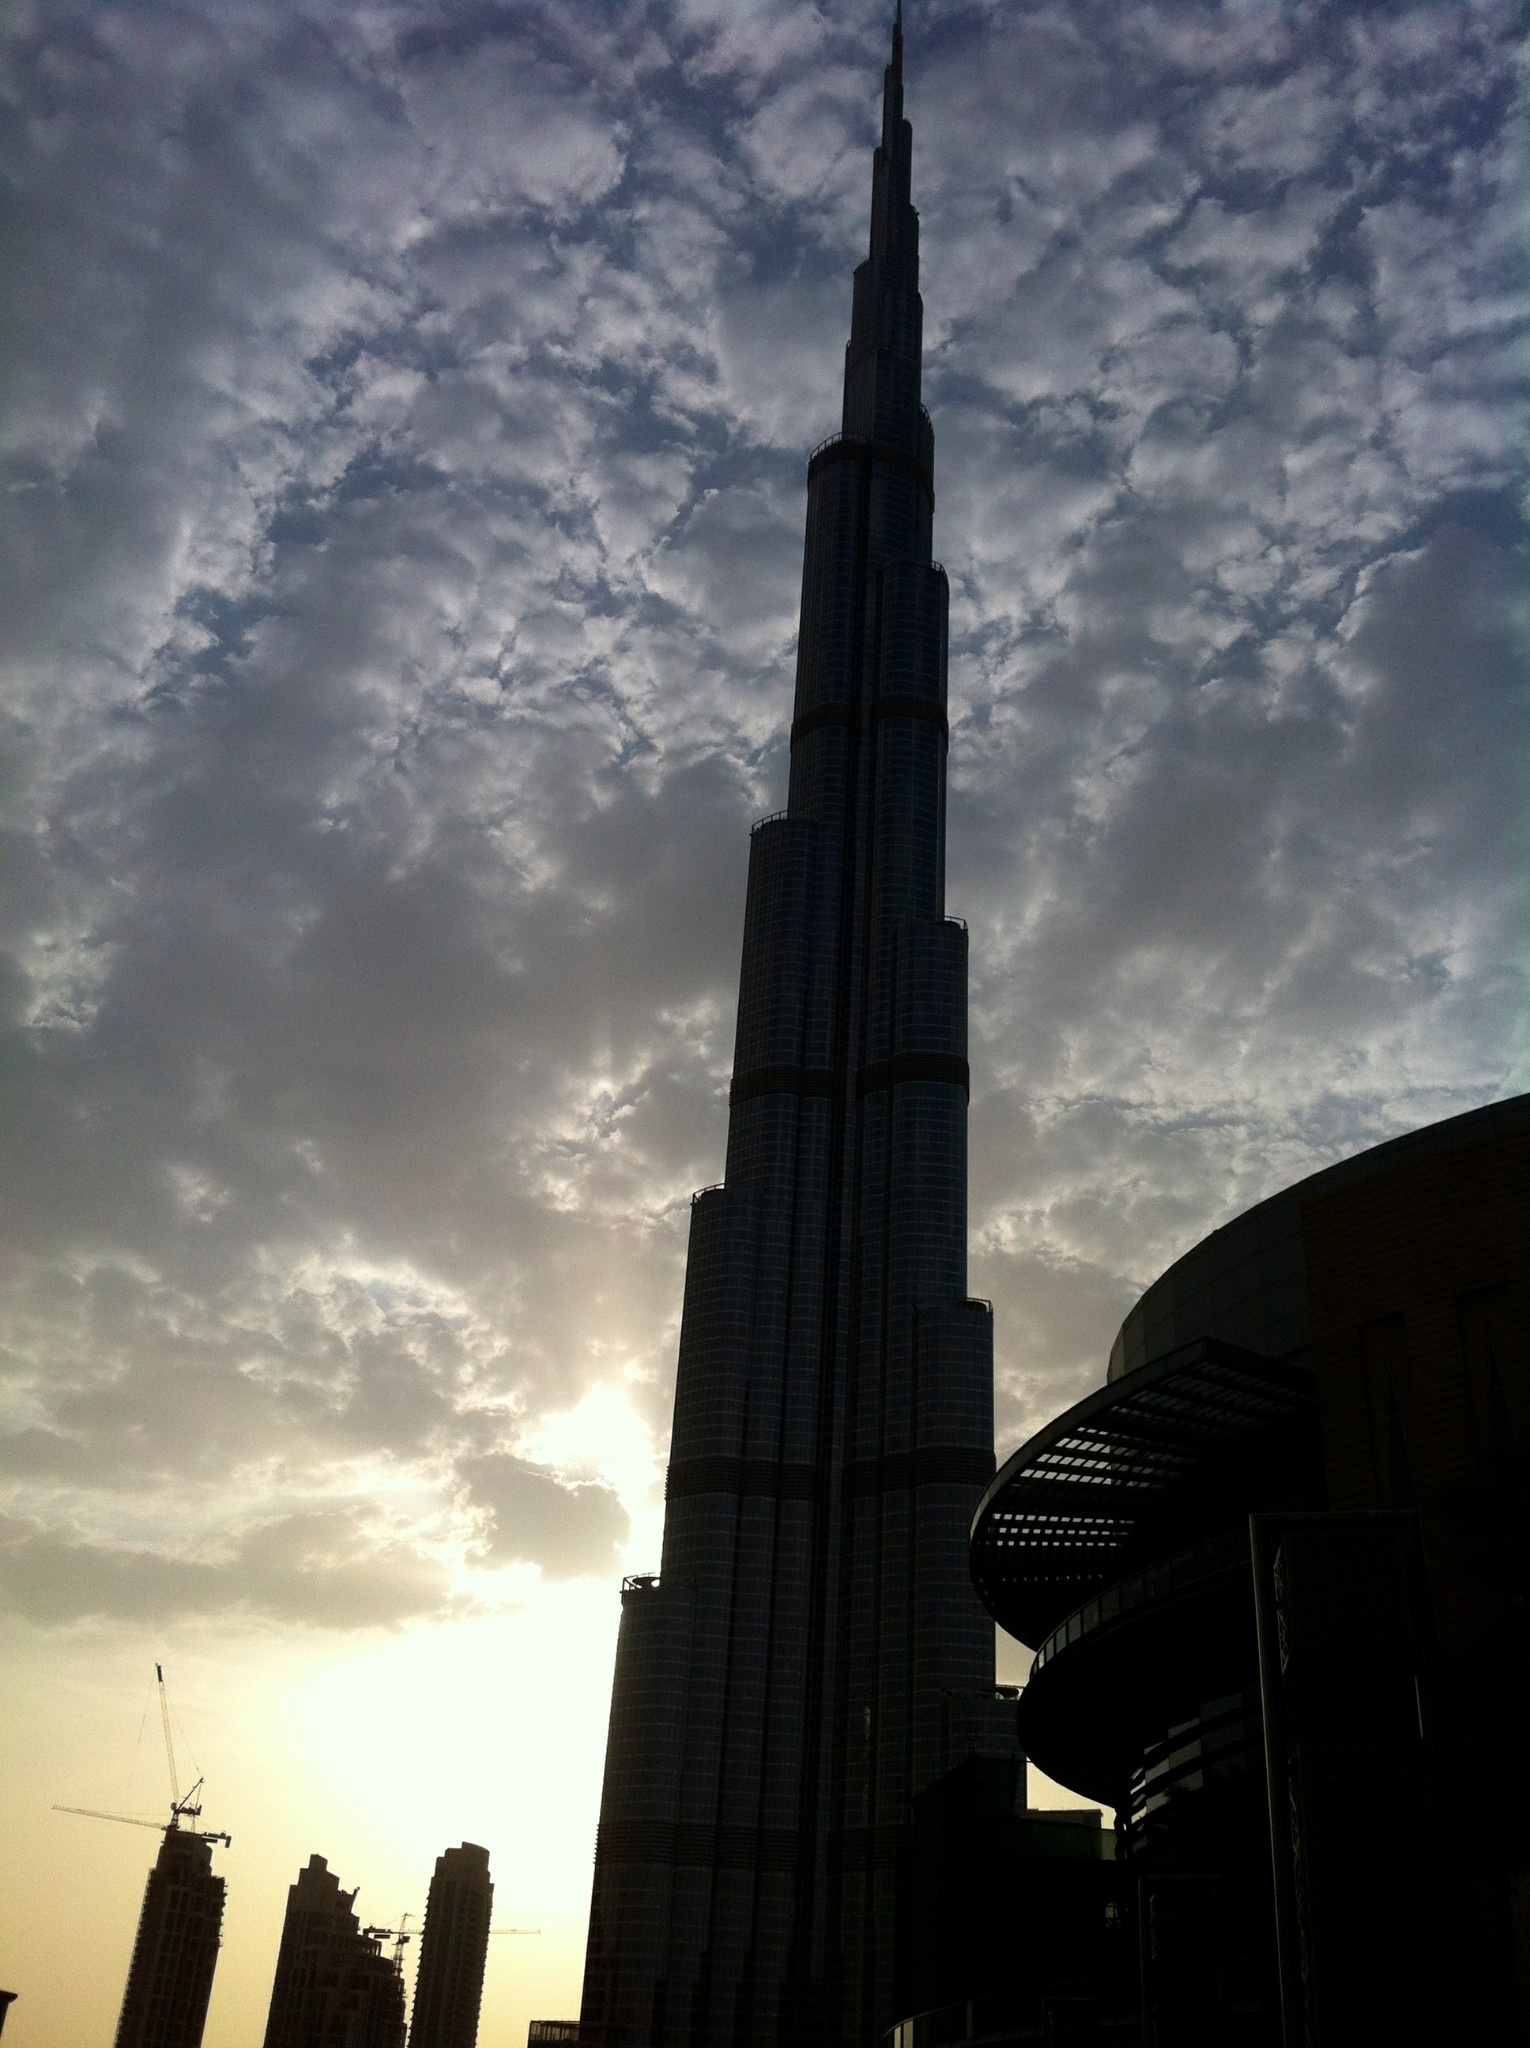
cloud, sky, skyline, city, skyscraper, cityscape, dusk, evening, reflection, tower, landmark, spire, steeple